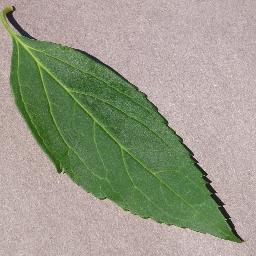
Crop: cherry
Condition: (including_sour)_healthy